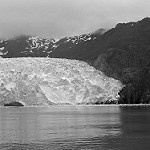
Label: B & W